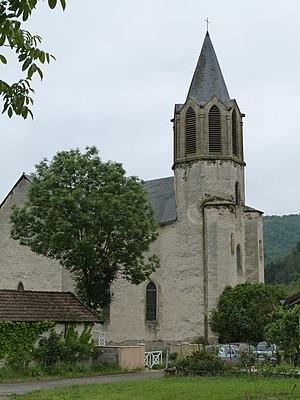
Vue depuis le sud-ouest de l'église Notre-Dame de Monteils (Aveyron)
Monteils est une commune française située dans le département de l'Aveyron, en région Occitanie.